Charles Francis Hansom

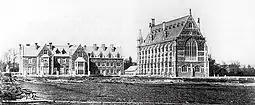
Clifton College's School House and Big School soon after they were built in the 1860s

His first design at Clifton was for Big School (then a meeting hall and now the school canteen) and a proposed dining hall. Only the former was actually built and a small extra short wing was added in 1866. This is what now contains the Marshal's office and the new staircase into Big School.